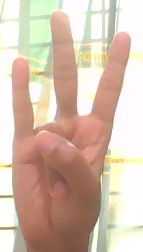
ASL sign: 7